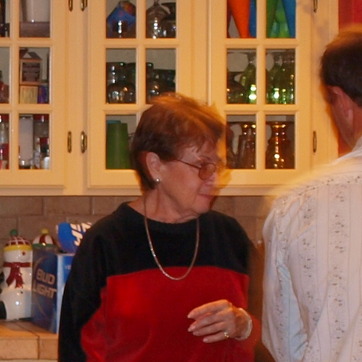
Material: skin